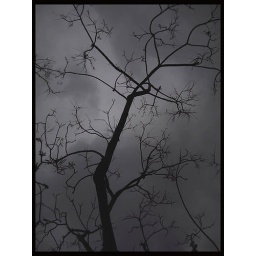
this was a tree I had in my old house it was nice I had to take a picture of it